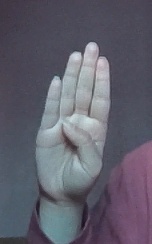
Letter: kaaf